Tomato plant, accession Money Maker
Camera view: tilt-top (135 deg); turntable rotation: 60 degrees
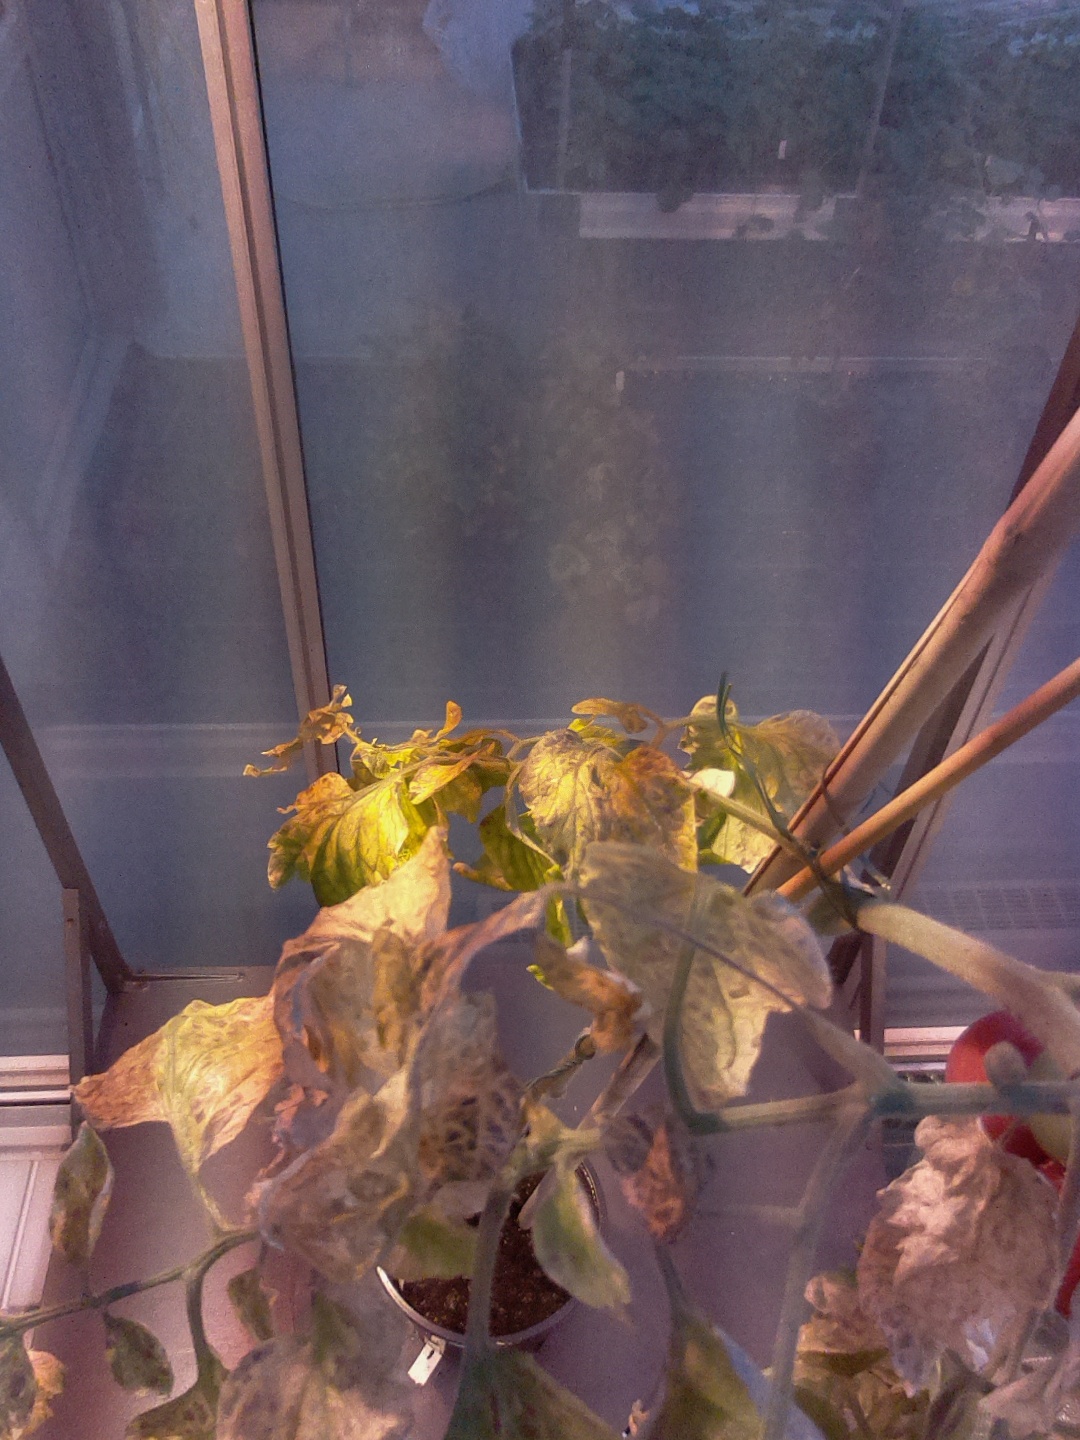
BBCH growth stage 89: 90%-100% of fruits show typical fully ripe color